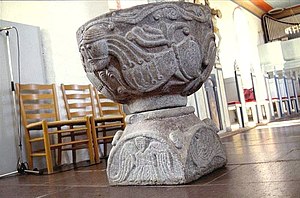
Sjørslev Kirke
Døbefonten
Sjørslev Kirke, døbefont.
Sjørslev Kirke er en kirke i Sjørslev Sogn, i det tidligere Lysgård Herred, Viborg Amt, nu i Silkeborg Kommune. Den oprindelige kirke er formodentlig opført omkring 1130 af fint tilhugne granitkvadre over en dobbeltsokkel, karnis over skråkant. Den romanske kirke har bestået af kor med apsis og skib. Af denne kirke står i dag kun nordmuren tilbage, døren kan påvises ved tærskelsten. Materialer fra den romanske kirke kan ses ved gravhøjen for Steen de Steensen til Aunsbjerg nord for kirken, her ses bl.a. baser med akantusblade og perlerækker i Viborgstil, disse stammer formodentlig fra søjleportaler, desuden ses vinduesoverliggere.